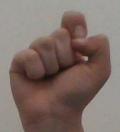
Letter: fa